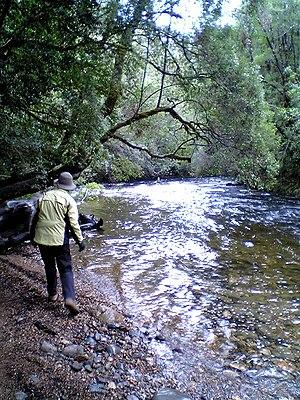
La rivière Franklin est un cours d'eau australien qui se trouve en partie dans le parc national des Franklin-Gordon Wild Rivers au nord de la zone de nature sauvage de Tasmanie classée au patrimoine mondial de l'UNESCO. Sa source est située à l'extrémité ouest du plateau central et se dirige vers la côte ouest de la Tasmanie pour se jeter dans la Gordon River. Elle porte le nom d'un ancien gouverneur de cet État, Sir John Franklin, qui mourut plus tard lors de la recherche du passage du Nord-Ouest au nord du Canada.